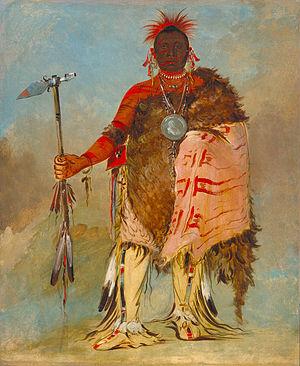
Big Elk, aussi connu comme Ontopanga, était le principal chef de la tribu Omaha pendant de nombreuses années sur le cours supérieur du Missouri.